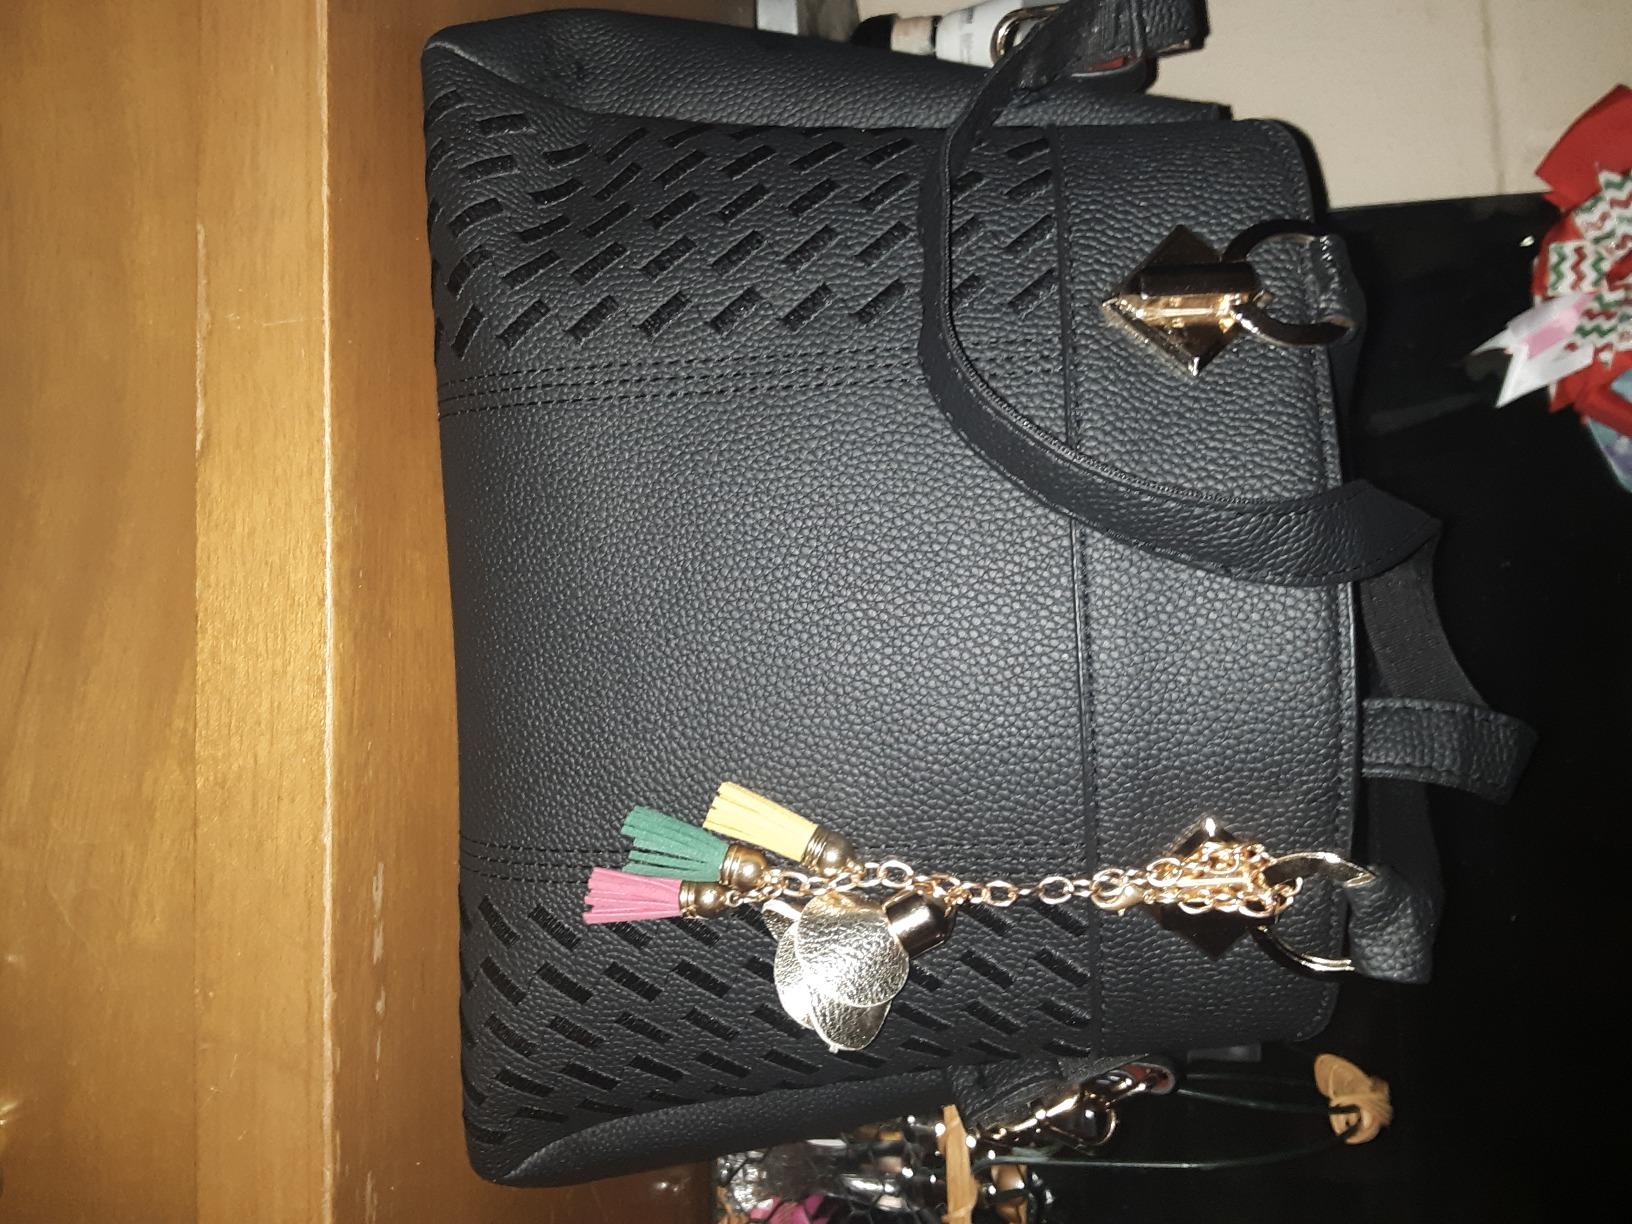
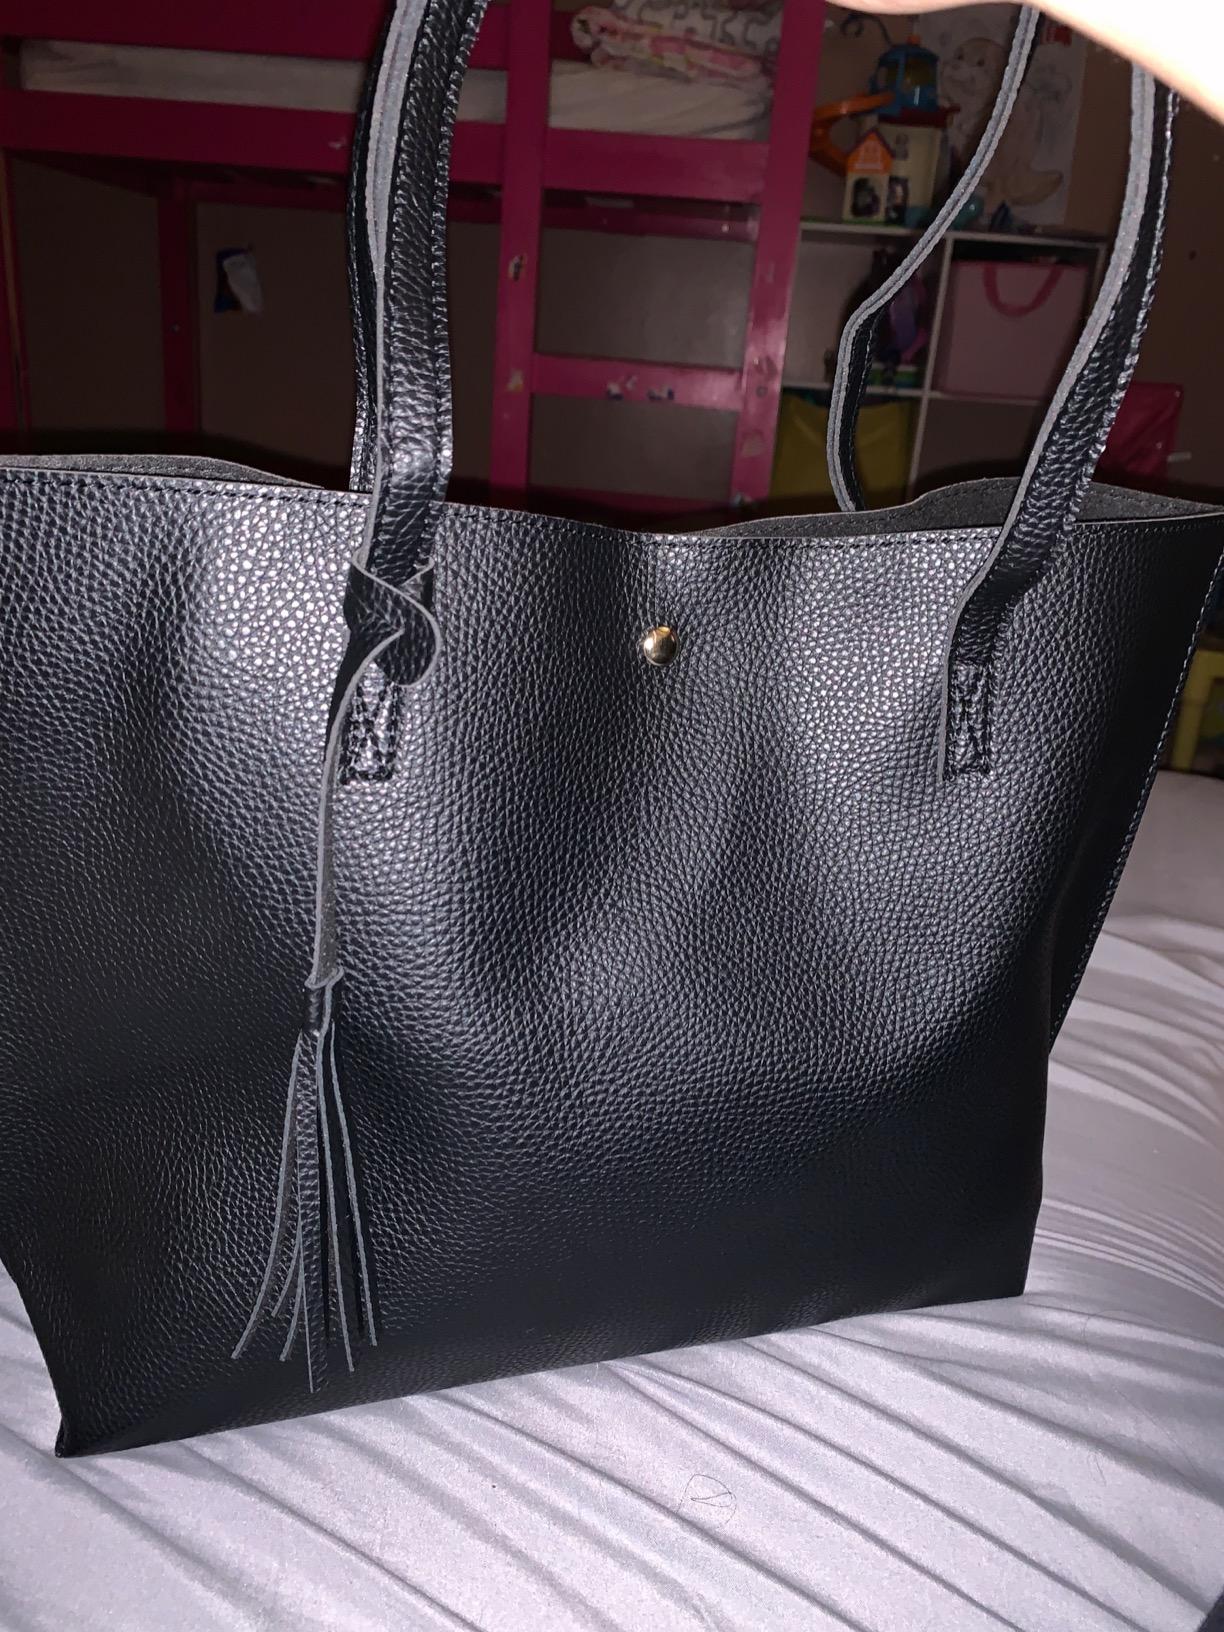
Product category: accessories_handbag
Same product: no